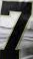
Number: 7